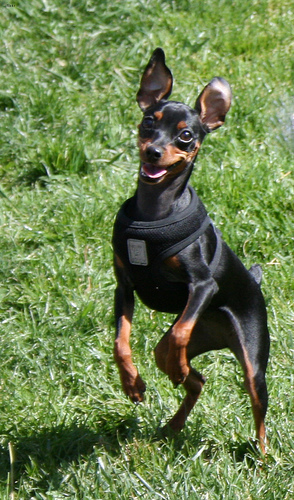
Animal: dog
Breed: miniature pinscher